Luonnotar (Sibelius)

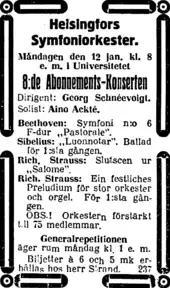
An 11 January 1914 advertisement (in Swedish) from "Nya Pressen" promoting the Finnish premiere of Sibelius's "Luonnotar"

is scored for the following instruments and voices, organized by family (vocalists, woodwinds, brass, percussion, and strings):